Corydon Beckwith

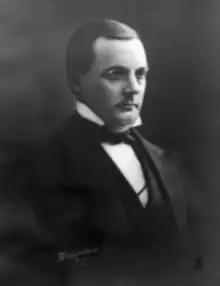
Beckwith's portrait at the Illinois Supreme Court.

Born in Caledonia County, Vermont, Beckwith studied law in St. Albans, Vermont and was admitted to the Vermont bar in 1844. In 1846, Beckwith was admitted to the Maryland bar. In 1853, Beckwith moved to Chicago, Illinois and practiced law. Beckwith was a Democrat. From January 1864 to June 1864, Beckwith served briefly in the Illinois Supreme Court. Beckwith resumed his law practice. Beckwith died in Chicago, Illinois.